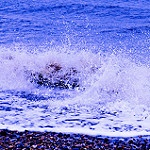
Label: sea